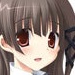
Portrait style: Anime Portrait